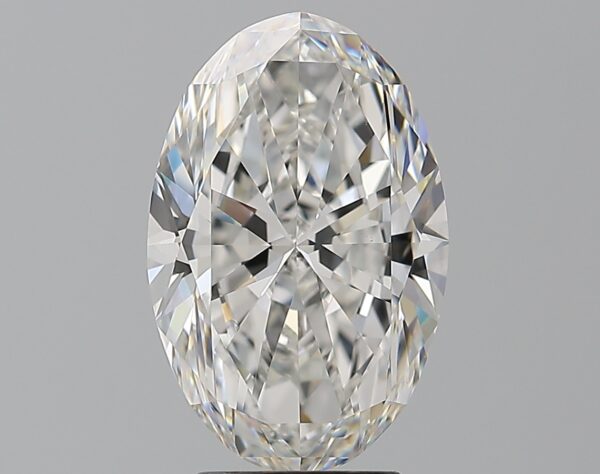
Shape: oval
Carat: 4.01
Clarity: VS2
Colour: F
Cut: EX
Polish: EX
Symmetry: EX
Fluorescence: F
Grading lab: GIA
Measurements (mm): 13.34 x 8.64 x 5.2